Villa Cigolotti

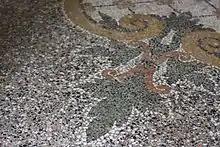
Pavement in mosaic - Detail.

By 1740 the business was flourishing, as well as the personal income of the family; so forth the Cigolotti could afford a summer residence in Basaldella di Vivaro. The location was very convenient since positioned not too far from the mountains and just in between the beds of the two small rivers Meduna and Cellina and close to the bigger river Tagliamento, which provided practical transport routes.